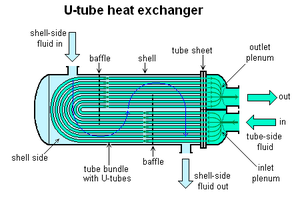
Un échangeur de chaleur est un dispositif permettant de transférer de l'énergie thermique d'un fluide vers un autre sans les mélanger. Le flux thermique traverse la surface d'échange qui sépare les fluides.